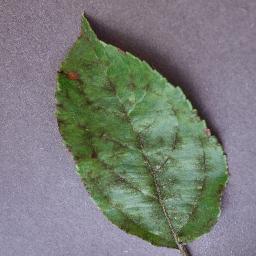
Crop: apple
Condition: scab